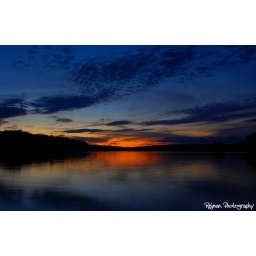
orange sunset over coventry lake